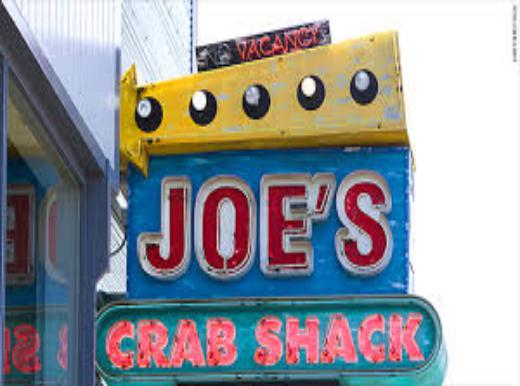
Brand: Joe's Crab Shack
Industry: Food